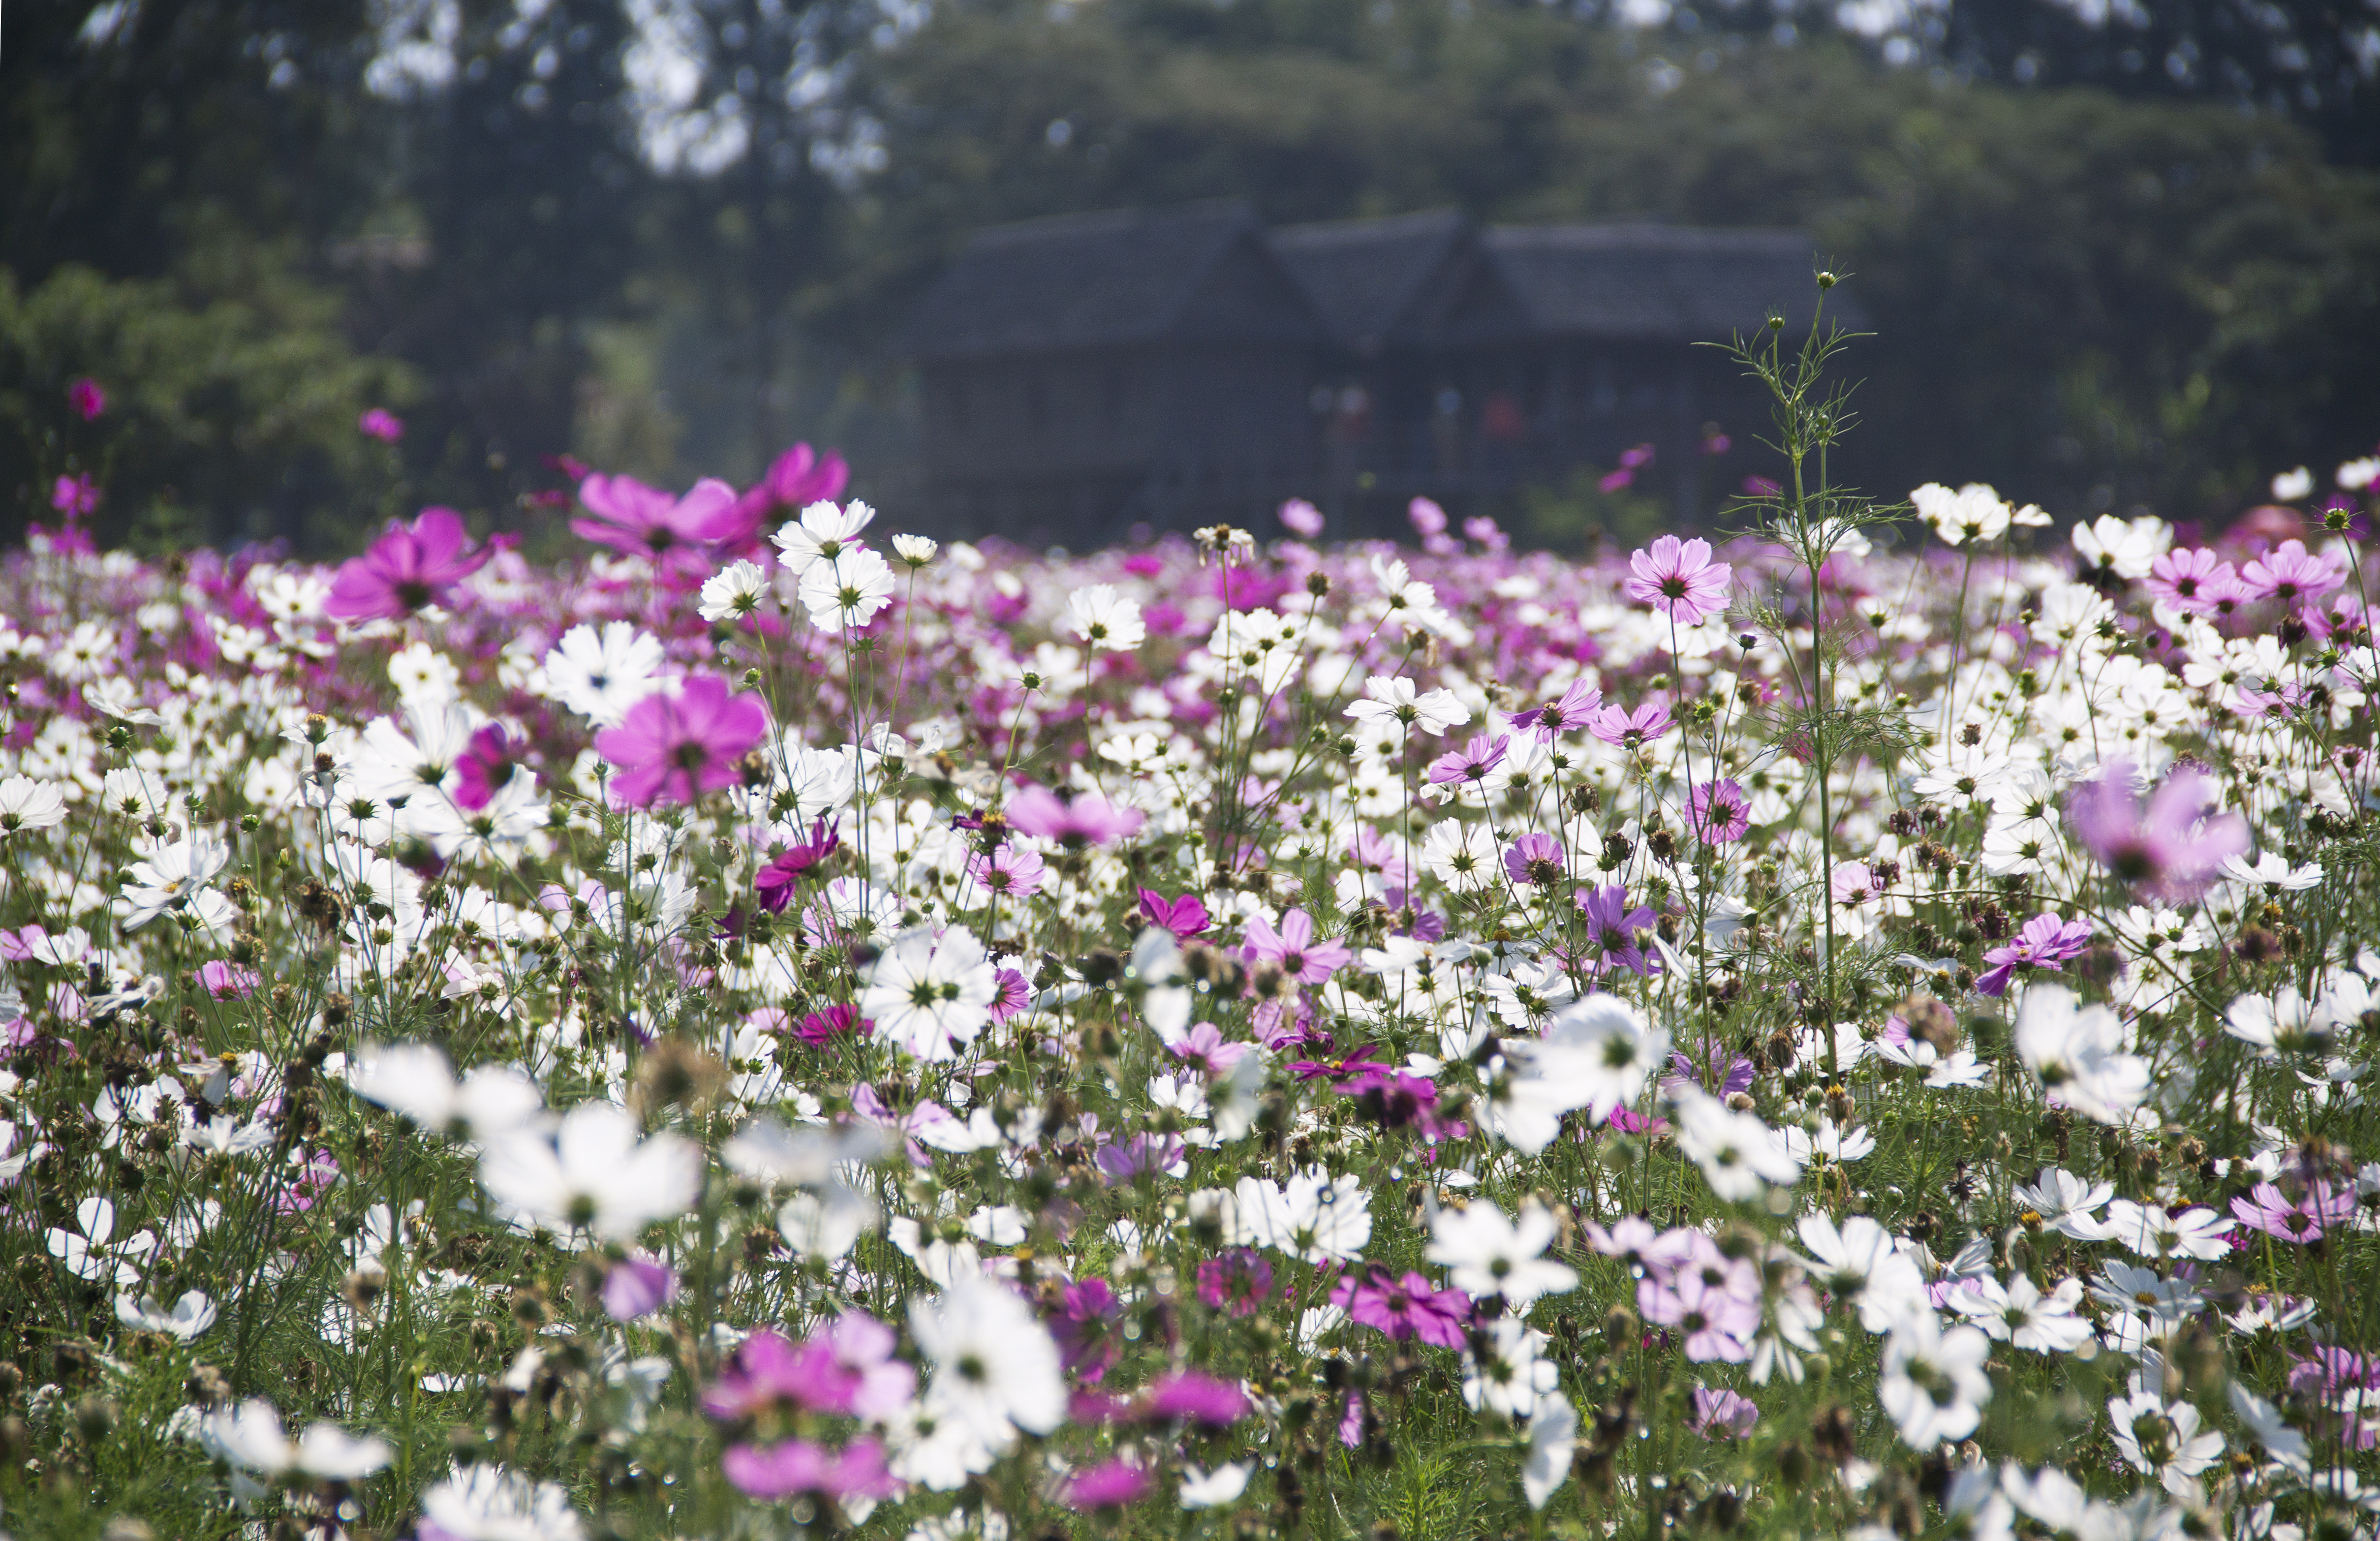
nature, blossom, plant, field, meadow, flower, petal, bloom, botany, garden, flora, wildflower, flowers, shrub, flowering plant, daisy family, land plant, garden cosmos